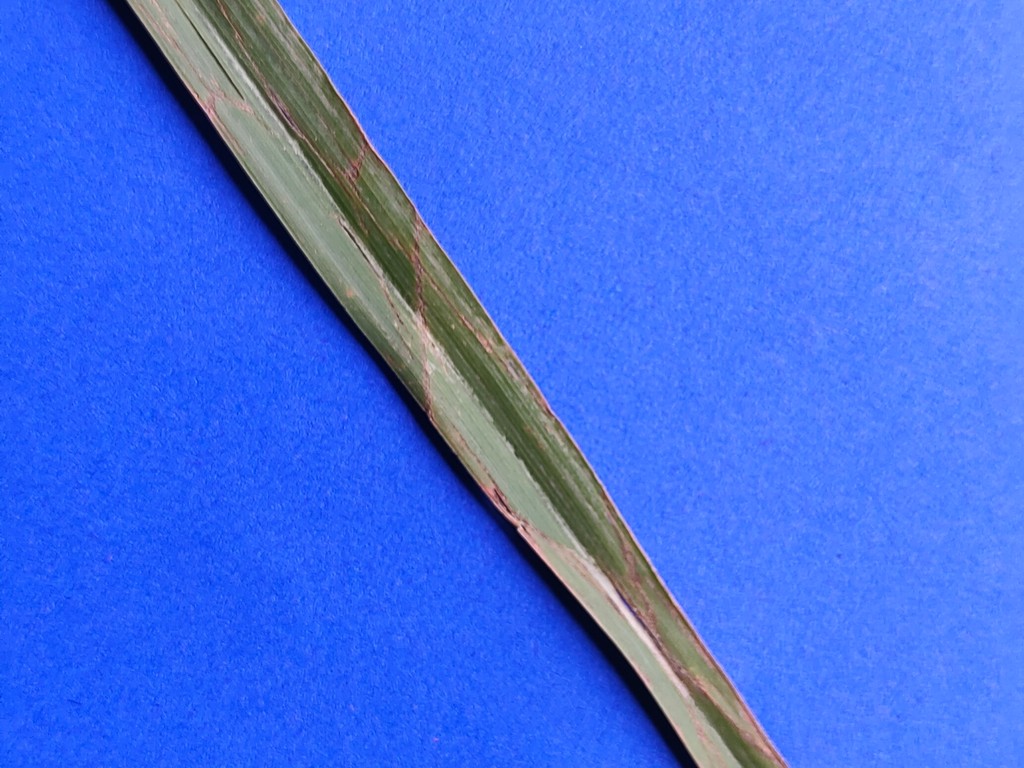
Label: Unhealthy